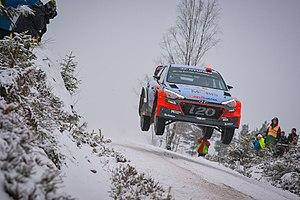
Le rallye de Suède est une course automobile hivernale qui se tient dans les Comtés de Värmland et de Dalarna au début du mois de février.